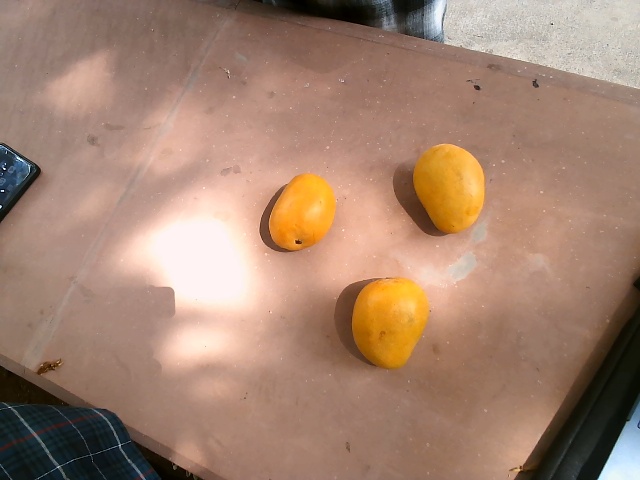
Label: Ripe_Mango